Cramond Roman Fort

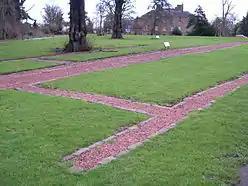
Site of the Roman fort at Cramond

Cramond Roman Fort is a Roman-Era archaeological site at Cramond, Edinburgh, Scotland. The settlement may be the "Rumabo" listed in the 7th-century "Ravenna Cosmography".